Lionel Aingimea

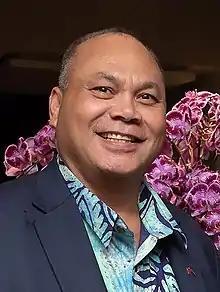
Aingimea in 2019

Lionel Rouwen Aingimea (born 2 September 1965) is a Nauruan lawyer and politician. He served as President of Nauru from 2019 to 2022. He currently serves as Deputy Speaker of the Parliament of Nauru.